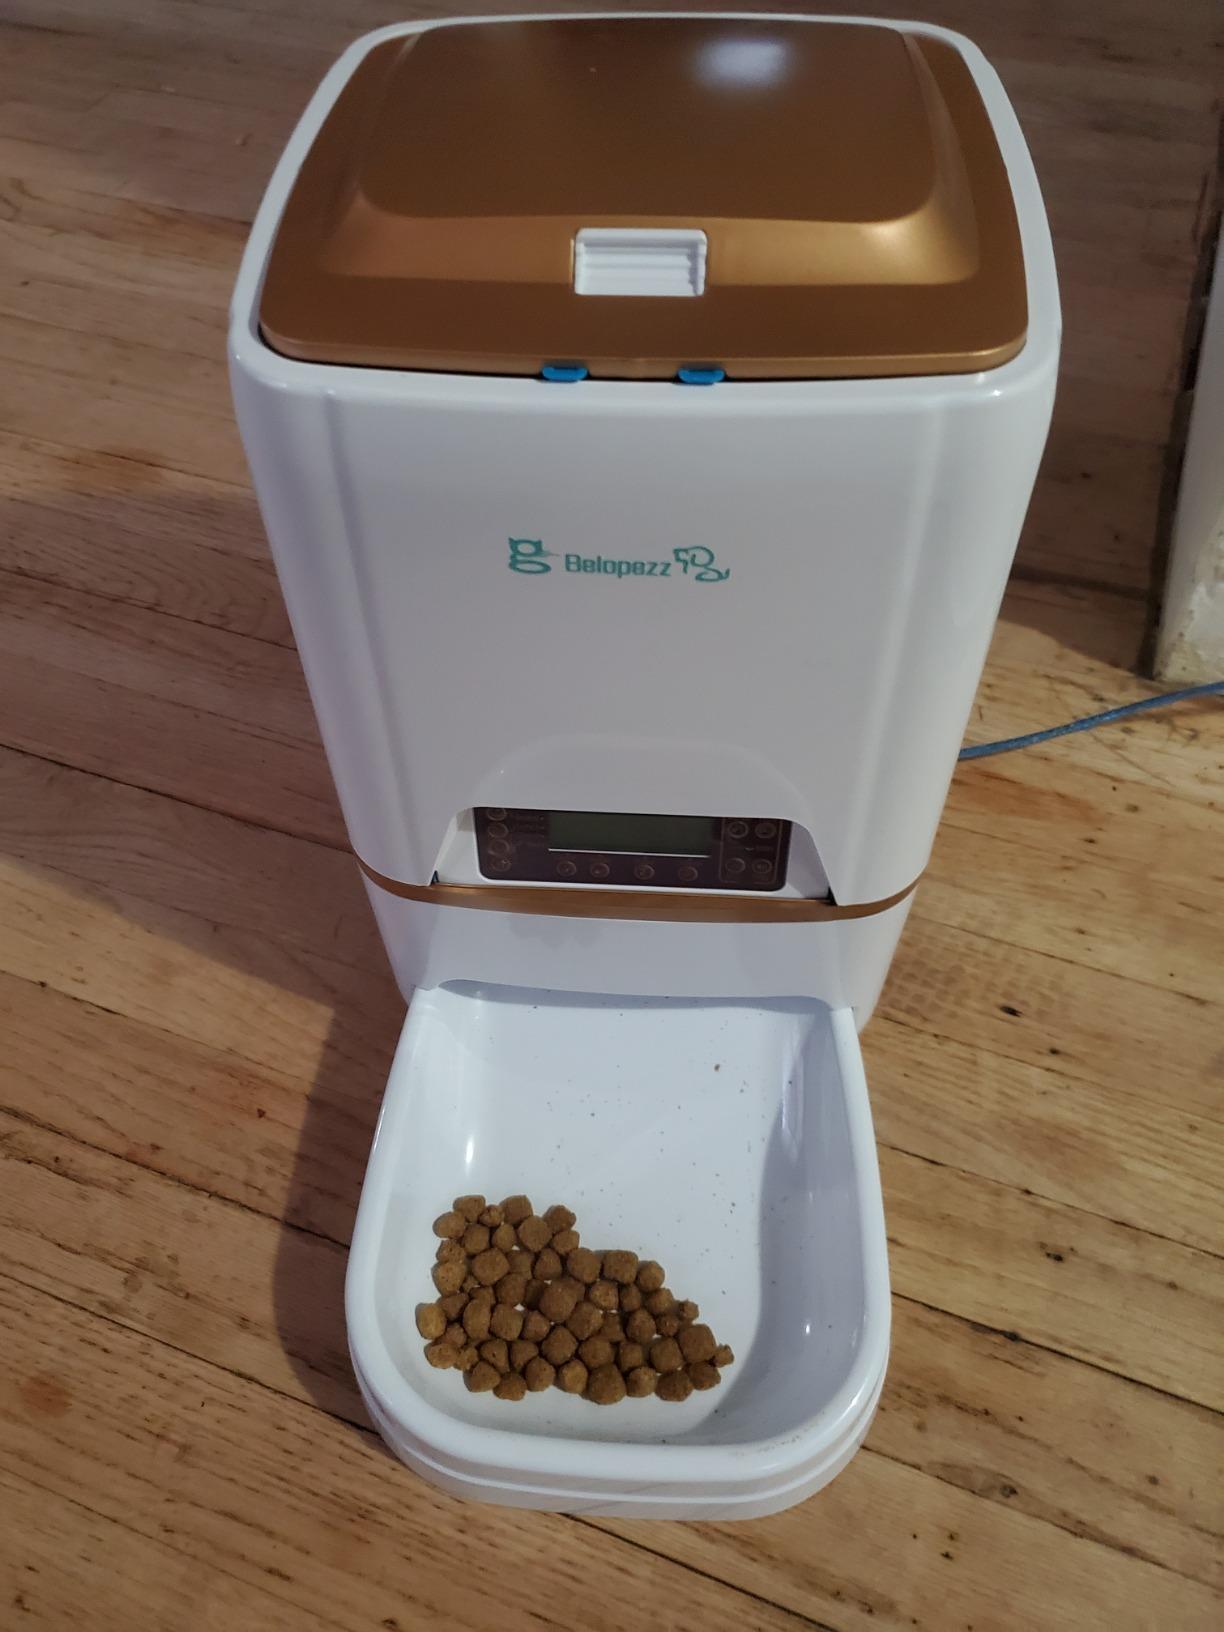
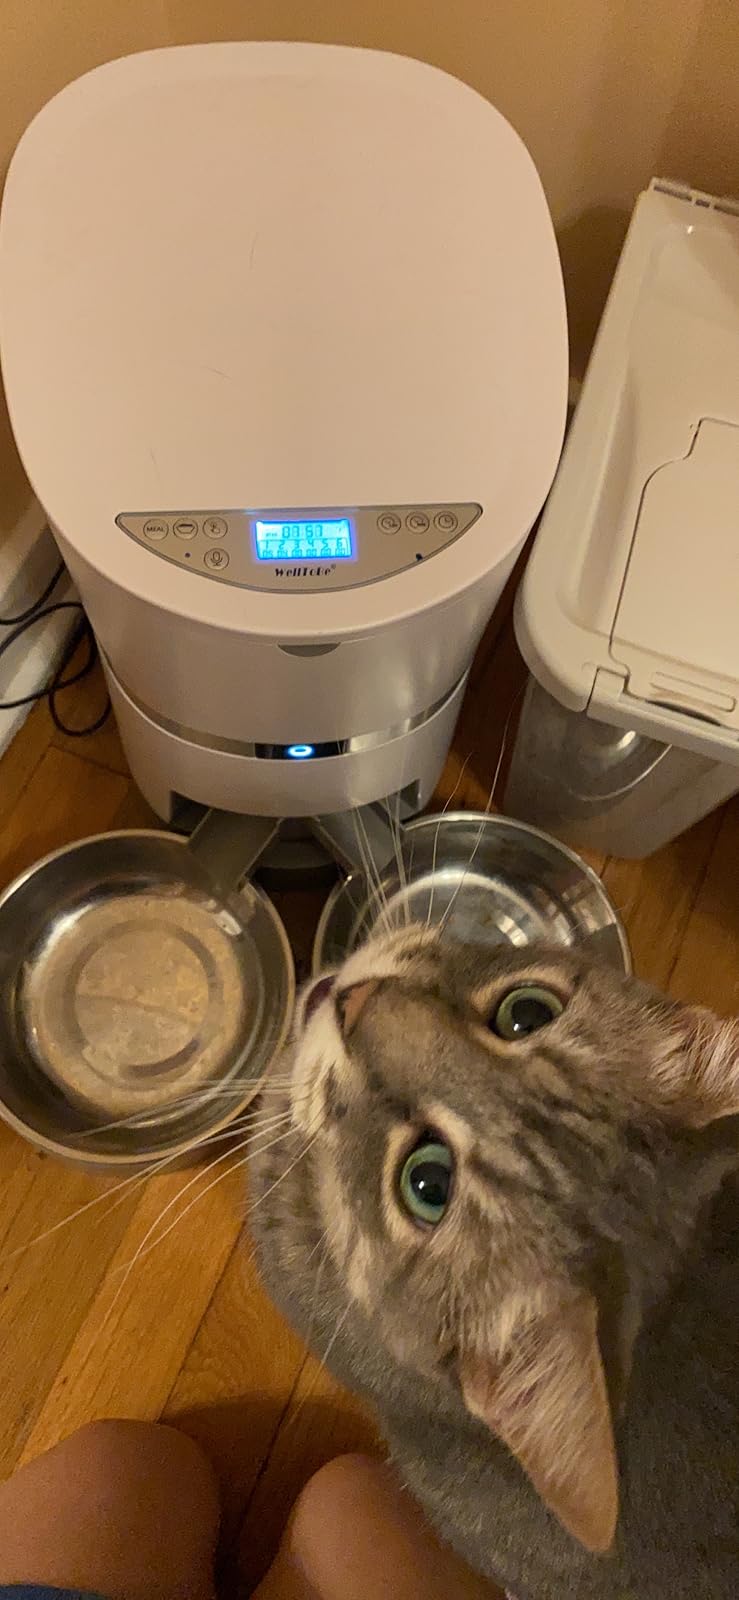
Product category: items_feeder
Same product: no